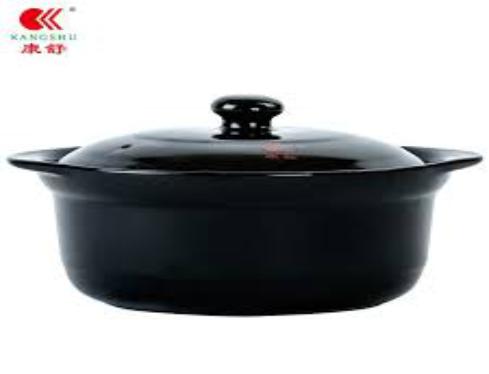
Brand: kangshu
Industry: Others